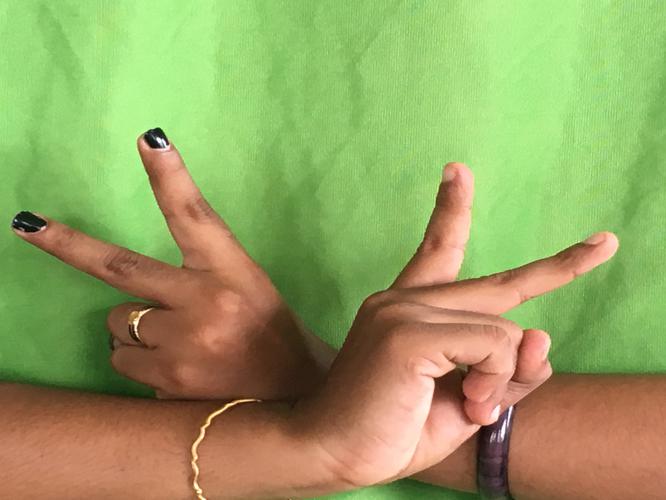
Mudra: Kartariswastika
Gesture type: double_hand